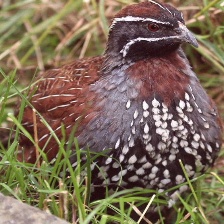
Species: HARLEQUIN QUAIL
Scientific name: COTURNIX DELEGORGUEI
ImageNet parent category: quail